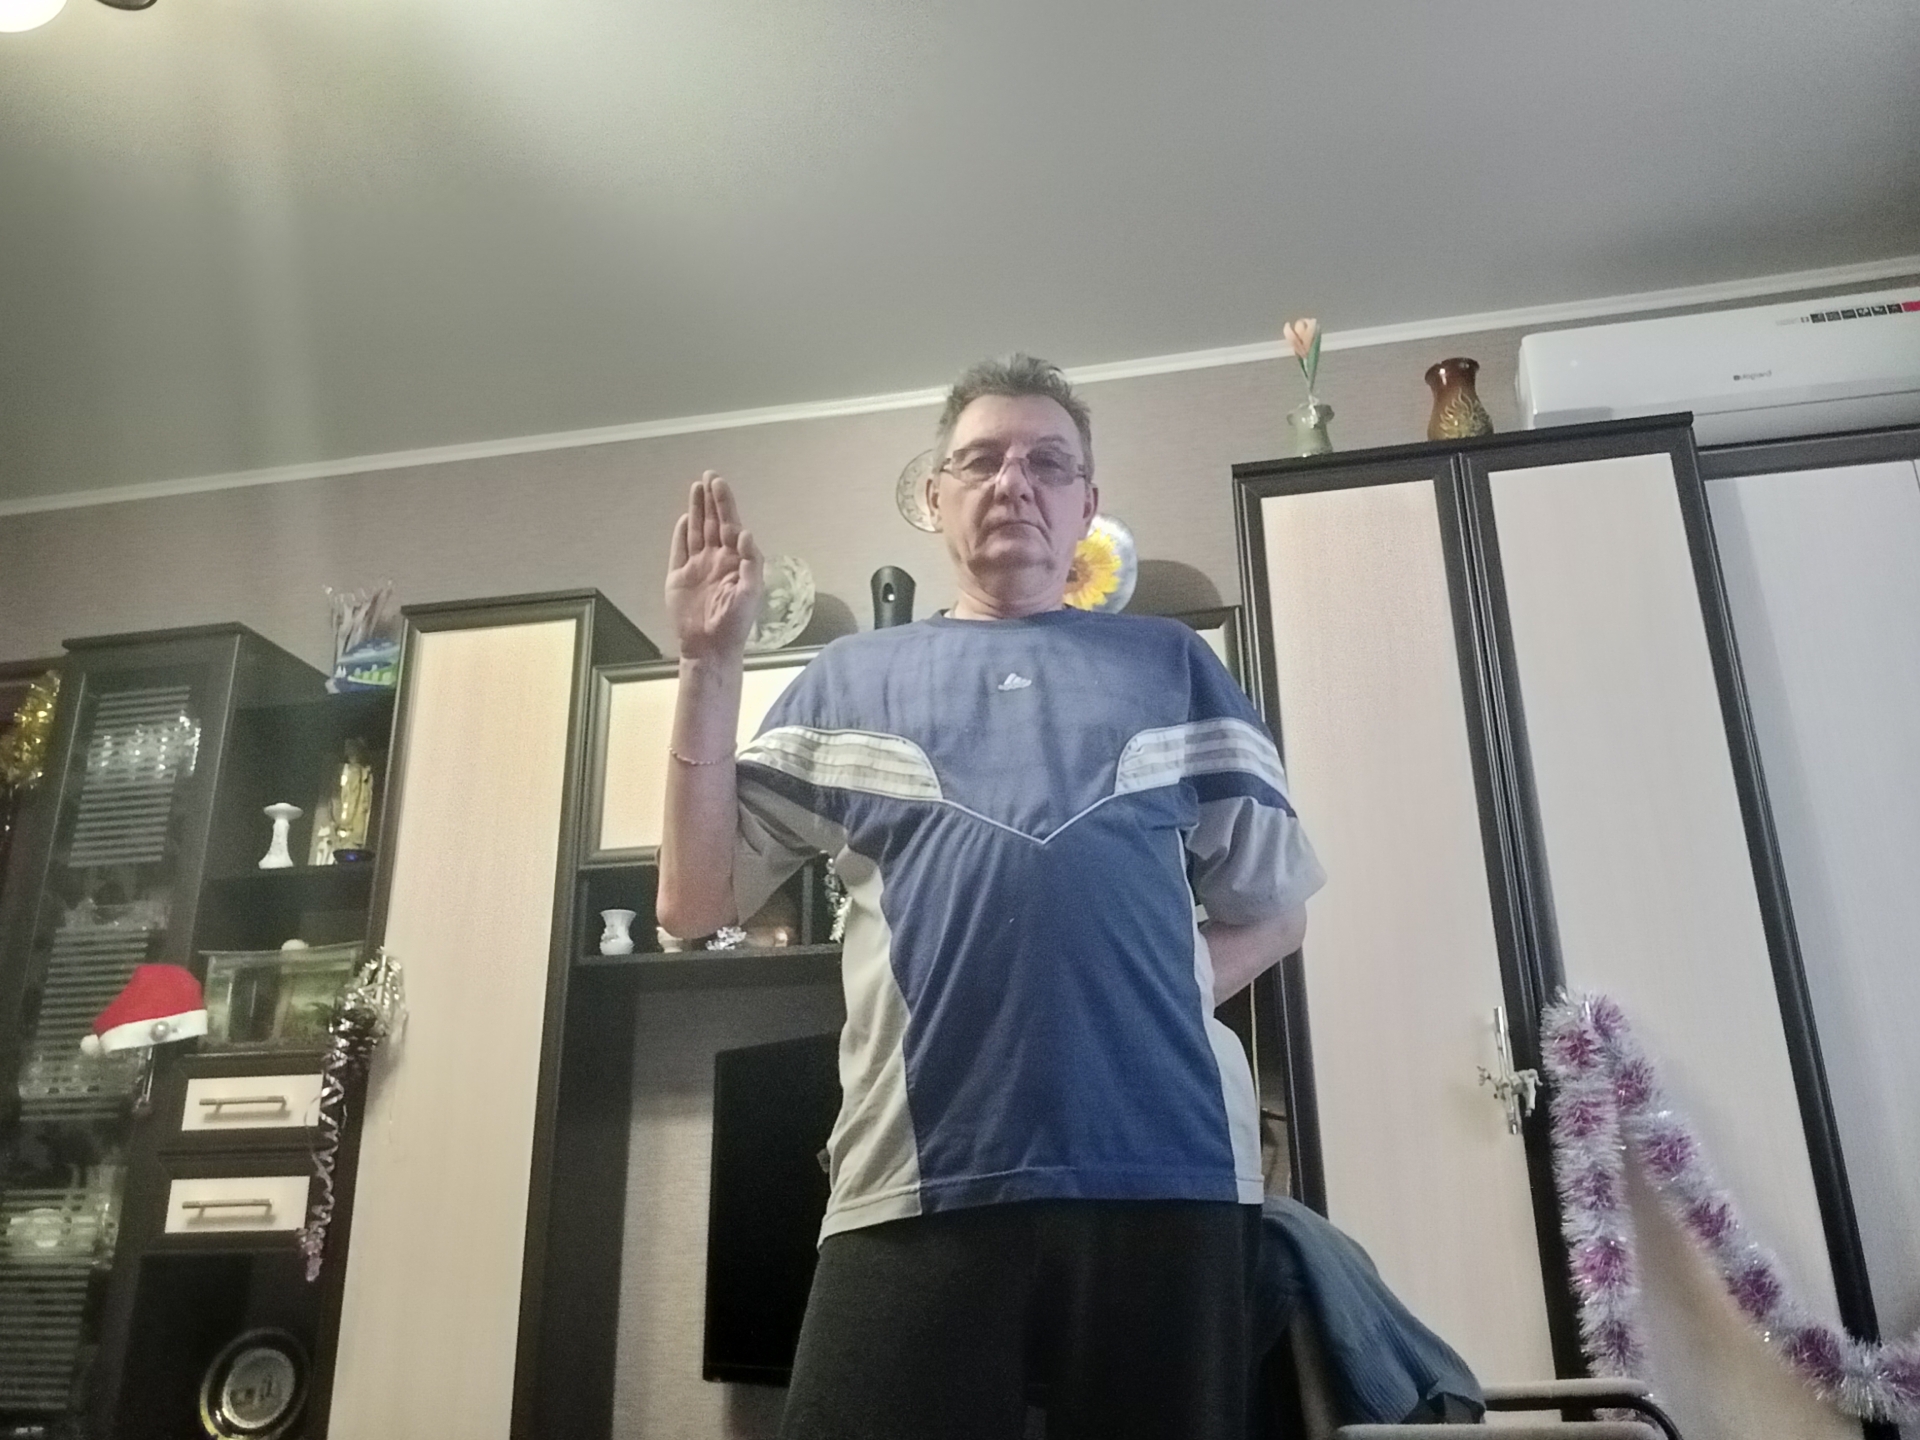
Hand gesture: stop